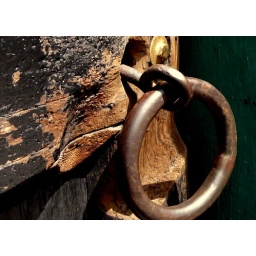
The door to some Irish bar in State College. Lost of drinking and singing going on in this joint.